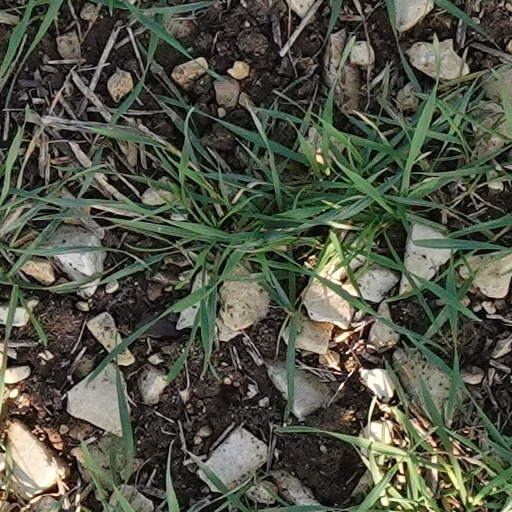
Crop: wheat